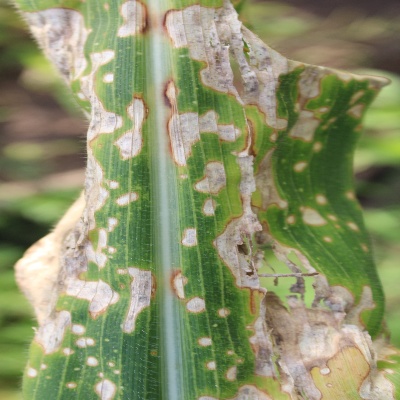
Crop: Maize
Condition: leaf blight